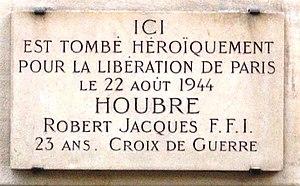
La rue de Vaugirard, qui traverse les 6ᵉ et 15ᵉ arrondissements, est la plus longue voie de Paris intra-muros, avec 4 360 mètres de longueur, correspondant à quatre cent sept numéros d'immeubles.
La résistance intérieure française, appelée en France la Résistance, englobe l'ensemble des mouvements et réseaux clandestins qui durant la Seconde Guerre mondiale ont poursuivi la lutte contre l'Axe et ses relais collaborationnistes sur le territoire français depuis l'armistice du 22 juin 1940 jusqu’à la Libération en 1944.